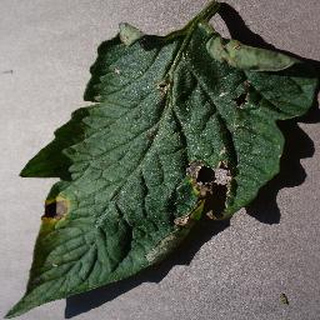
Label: tomato_early_blight